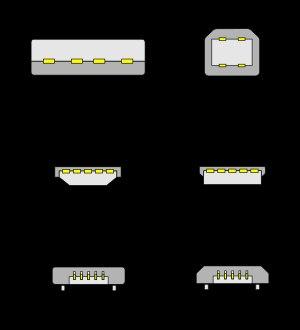
Le terme anglais Universal Serial Bus ou USB est une norme relative à un bus informatique en série qui sert à connecter des périphériques informatiques à un ordinateur ou à tout type d'appareil prévu à cet effet. Le bus USB permet de connecter des périphériques à chaud et en bénéficiant du Plug and Play qui reconnaît automatiquement le périphérique. Il peut alimenter les périphériques peu gourmands en énergie.